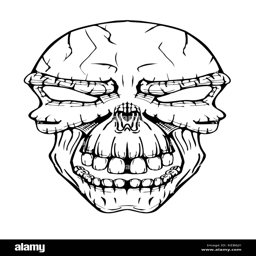
the image of the terrible skull .